Concorde

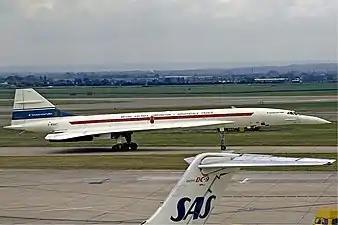
Concorde on early visit to Heathrow Airport on 1 July 1972

Concorde had initially held a great deal of customer interest, but the project was hit by order cancellations. The Paris Le Bourget air show crash of the competing Soviet Tupolev Tu-144 had shocked potential buyers, and public concern over the environmental issues of supersonic aircraftthe sonic boom, take-off noise and pollutionhad produced a change in the public opinion of SSTs. By 1976 the remaining buyers were from four countries: Britain, France, China, and Iran. Only Air France and British Airways (the successor to BOAC) took up their orders, with the two governments taking a cut of any profits.